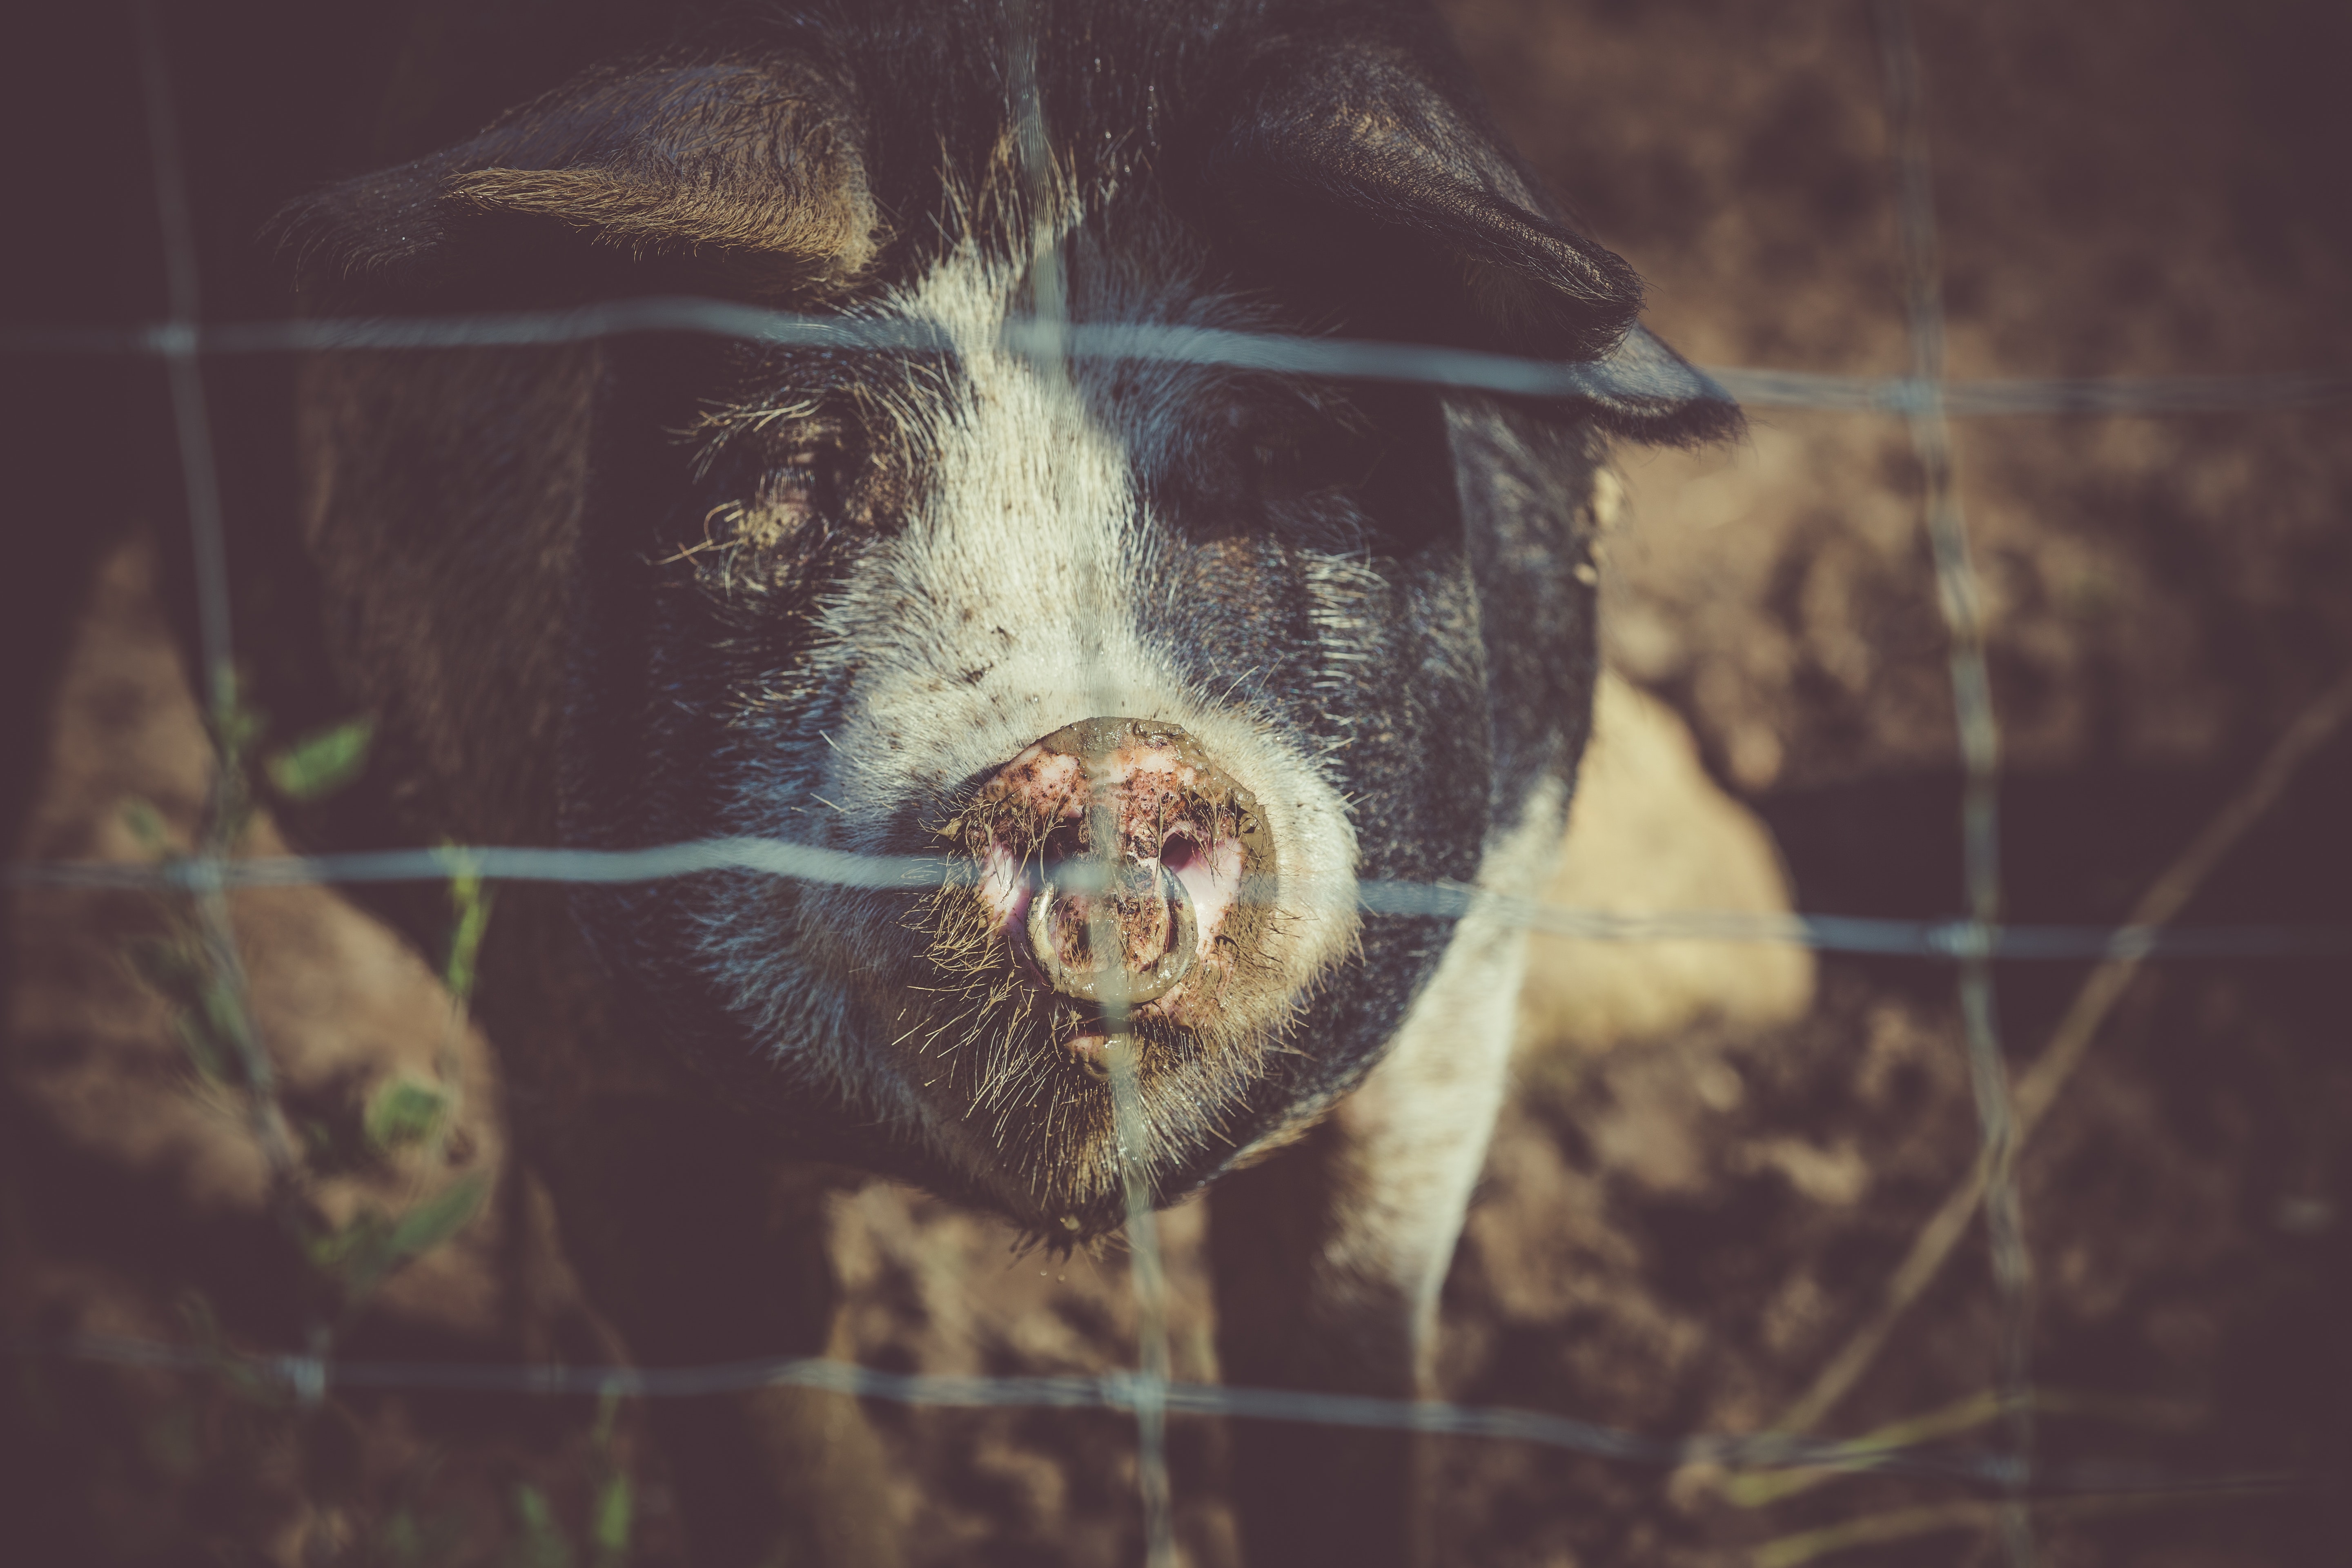
domestic pig, snout, nose, eye, suidae, organism, whiskers, photography, fur, facial hair, livestock, beard, peccary, boar